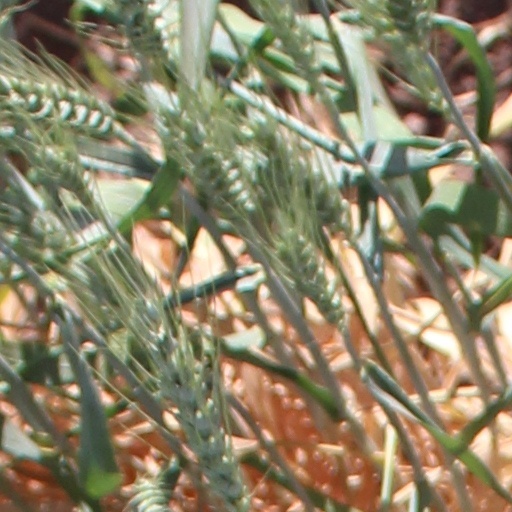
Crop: wheat